Czechoslovakism

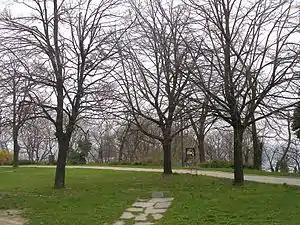
Three tilias, symbol of Czech and Slovak unity, near Bratislava castle

Czechoslovakism is a concept which underlines reciprocity of the Czechs and the Slovaks. It is best known as an ideology which holds that there is one Czechoslovak nation, though it might also appear as a political program of two nations living in one common state. The climax of Czechoslovakism fell on 1918–1938, when as a one-nation-theory it became the official political doctrine of Czechoslovakia; its best known representative was Tomáš Masaryk. Today Czechoslovakism as political concept or ideology is almost defunct; its remnant is a general sentiment of cultural affinity, present among many Czechs and Slovaks.